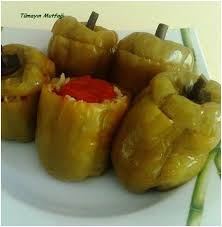
Yemek: biber_dolmasi